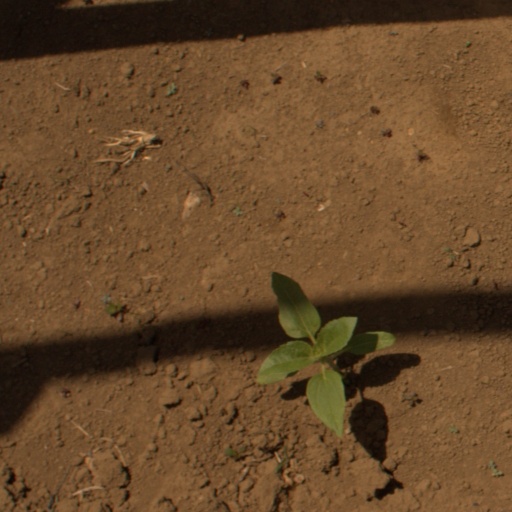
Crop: Jerusalem artichoke